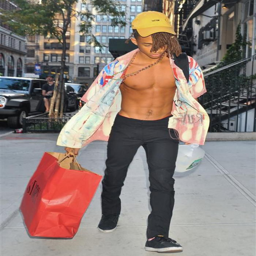
what are the odds that celebrity went shopping for a shirt ?